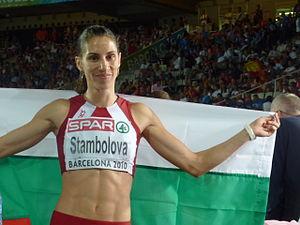
Vania Stambolova est une athlète bulgare spécialiste du 400 mètres et du 400 mètres haies.